Kroger Babb

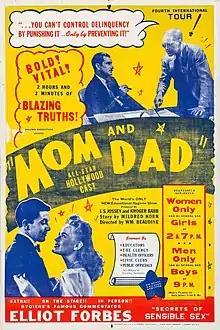
Poster for Babb's production of "Mom and Dad", showing some of the rhetorical devices Babb would use to stir up controversy

The success of "Mom and Dad" was mostly due to Babb's marketing strategy of overwhelming a small town with ads and generating controversy. Eric Schaefer explains: